Sri Ksetra kingdom

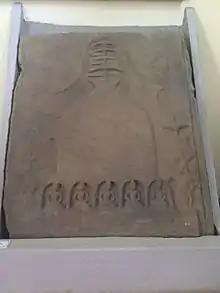
Sri Ksetra, Bago, Myanmar. Stone bas-relief of stūpa in sandstone, found in the Khin Ba mound.

The Khin Ba mound is located inside the ramparts, on the south side of the city, not far from the Tharawaddy gate and Mathe Gyagone stūpa. Located at 18°47'37"N 95°18'0"E, Khin Ba is the site of an ancient stūpa and one of the most important early archaeological sites in Sri Ksetra and Myanmar. First excavated in 1926–27, it has yielded a host of finds now on display in the Sri Ksetra Museum and the National Museum of Myanmar (Yangon). In addition to early terracotta plaques and stone reliefs, the 'great silver reliquary' was found at Khin Ba. The reliquary, inscribed in Pyu and Pali, was accompanied by a series of golden leaves carrying a Buddhist text of the sixth century. It is generally regarded as the oldest surviving example of the Pāli language.